James Bintliff

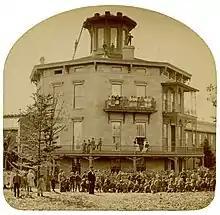
Wisconsin soldiers orphans home 1870s

Between 1870 and 1877, he also was a member of the board of trustees, and for two years president of the board, of the Wisconsin Soldiers' Orphans' home. In early 1878, Bintliff and R. L. Colvin sold their interests in the "Janesville Gazette." In April 1878, Bintliff bought a one-half interest in the Darlington Republican at Darlington, Wisconsin, and became its editor and publisher. The other one-half interest was bought by his son, Edward H. Bintliff. Later in 1878, James Bintliff was a founder of the Darlington Literary Club which was established for the purpose of studying, presenting papers on and conversing about English literature. Bintliff prepared the list of the first twelve studies ranging from Chaucer to Addison and Steele. In April 1883, James Bintliff sold his one-half interest in the "Darlington Republican" to J. G. Monahan. Two years later, Monahan had bought the interest of Edward Bintliff and was running the paper as sole proprietor.